West Somerset Railway

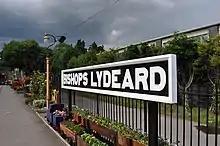
The station sign at

This section beyond Bishops Lydeard carries no regularly scheduled passenger trains nowadays but occasional special services operate. During special events, a shuttle service is often operated between Bishops Lydeard and the new platform that opened at Norton Fitzwarren in 2009. A few special trains also operate over the link between the West Somerset Railway and Network Rail, running through to Taunton and beyond.